Labour Party Conference

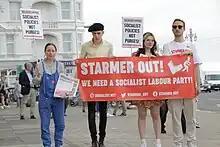
Socialist Appeal campaigners protest against Starmer's leadership at the 2021 conference

In July 1992, John Smith succeeded Neil Kinnock, by winning the party's leadership contest with 91% of the vote, against his only remaining leadership opponent, Bryan Gould. Margaret Beckett was elected as the party's deputy leader. The contest followed Labour's defeat in the April general election.